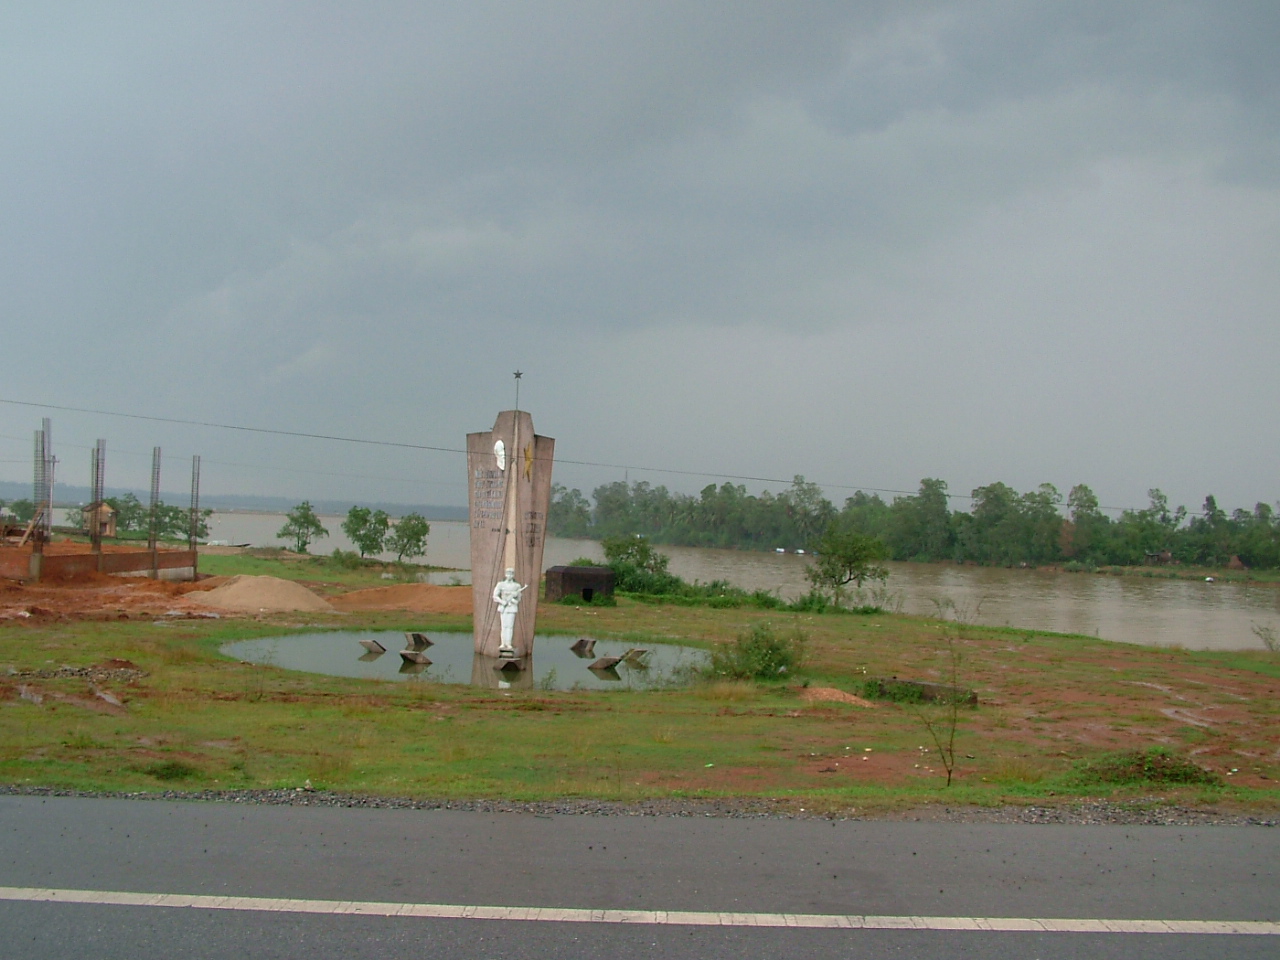
user: text: Bầu trời trong hình có màu gì?
assistant: text: Màu xám

user: text: Trong hình có bao nhiêu tượng người lính hoàn chỉnh ở dưới chân đài kỷ niệm?
assistant: text: Một

user: text: Những vật thể màu tối chìm một phần trong vũng nước xung quanh đài kỷ niệm thường được gọi là gì?
assistant: text: Những vật thể màu tối chìm một phần trong vũng nước xung quanh đài kỷ niệm thường được gọi là chướng ngại vật chống tăng.

user: text: Đài kỷ niệm trong hình gợi lên bối cảnh lịch sử nào của Việt Nam?
assistant: text: Đài kỷ niệm trong hình gợi lên bối cảnh lịch sử của chiến tranh Việt Nam, đặc biệt là sự chia cắt hai miền và cuộc đấu tranh thống nhất đất nước tại khu vực vĩ tuyến 17, sông Bến Hải, tỉnh Quảng Trị, miền Trung Việt Nam.

user: text: Hãy mô tả mối quan hệ không gian giữa đài kỷ niệm, vũng nước chứa chướng ngại vật và dòng sông trong hình.
assistant: text: Đài kỷ niệm đứng giữa một vũng nước chứa các chướng ngại vật, và vũng nước này cùng với đài kỷ niệm nằm sát bờ của một dòng sông lớn có màu nước đục. Đây là một phần của cụm di tích lịch sử Đôi bờ Hiền Lương - Bến Hải, một di tích quốc gia đặc biệt của Việt Nam nằm ở tỉnh Quảng Trị.